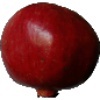
Label: pomegranate